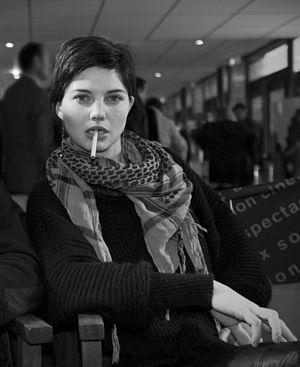
Delphine Chanéac est une actrice française, née le 14 novembre 1978 à Valence.